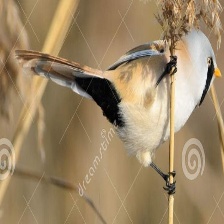
Species: BEARDED REEDLING
Scientific name: PANURUS BIARMICUS